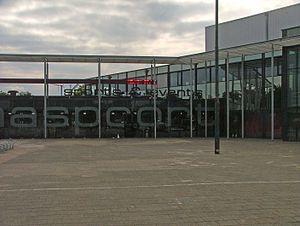
La Coupe du monde de futsal de 1989 est la première édition de la Coupe du monde de futsal de la Fédération internationale de football association. Elle se déroule aux Pays-Bas du 5 au 15 janvier 1989 et voit la victoire du Brésil en finale contre l'équipe du pays hôte.